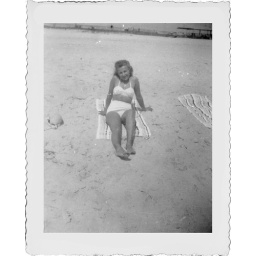
Holli's friend Thelma in white at beach L858